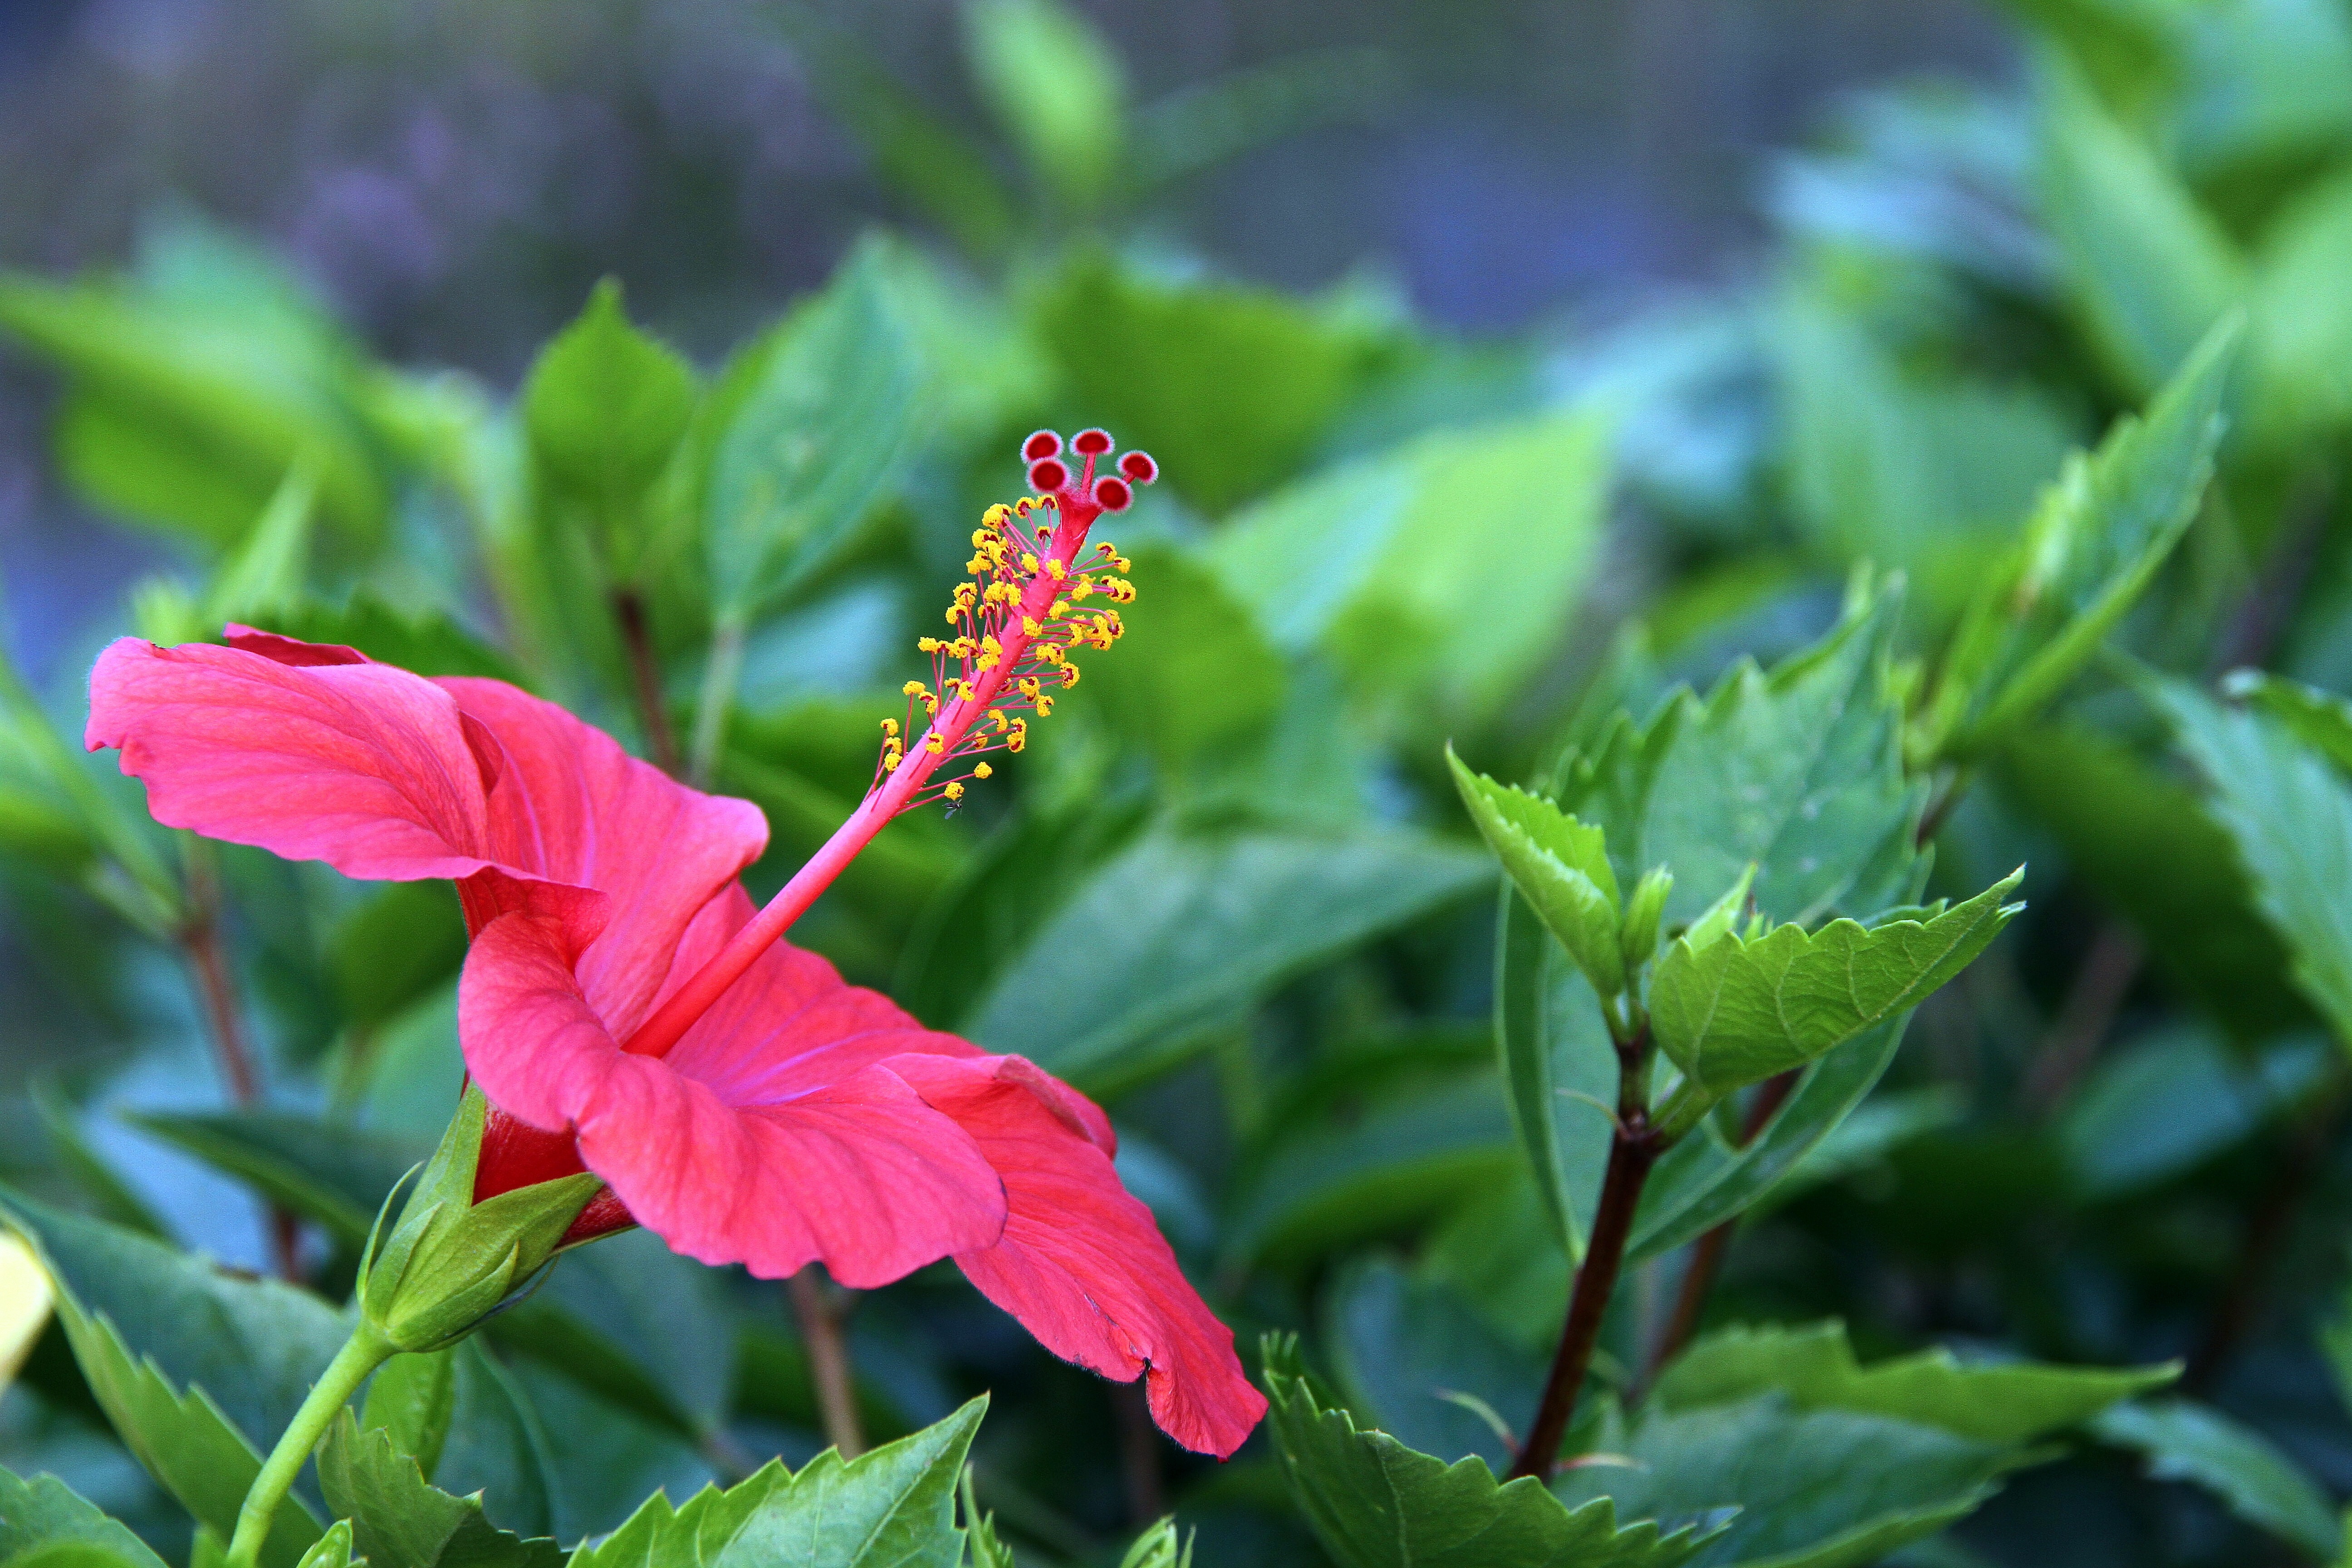
plant, leaf, flower, petal, bloom, green, red, herb, botany, flora, wildflower, shrub, pistil, delicate, fuso, strip, macro photography, green leaves, flowering plant, flowers and plants, large flower, annual plant, land plant